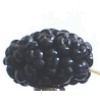
Label: Mulberry 1